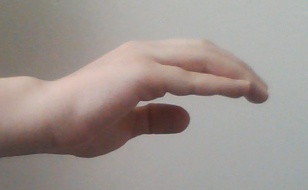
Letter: jeem